Fougères

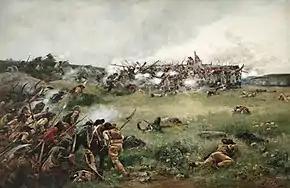
"The battalion square - Affair of Fougères, 1793", oil on canvas by Julien Le Blant, 1880. Brigham Young University, University of Provo, Utah

During the French Revolution, the province of Brittany disappeared along with its privileges. The first changes were originally welcomed by the population. However, over time the Civil Constitution of the Clergy of the priests and the Levée en masse triggered a rebellion, the Chouannerie. In 1793, during the Virée de Galerne, the Vendéens and Chouans seized the town which was taken a few weeks later by the Republicans. For eight years, the town and its region passed from hand to hand, with many massacres and looting occurring. The leader of the Chouans of the Fougères area was the young general Aimé du Boisguy.